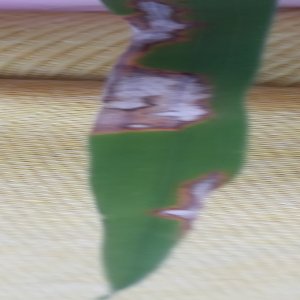
Disease: Blast